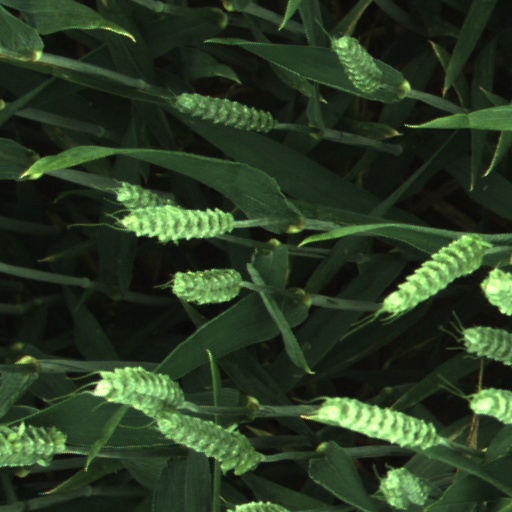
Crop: wheat